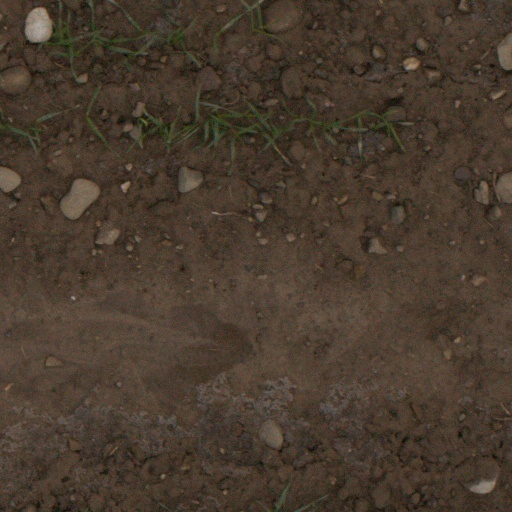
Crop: wheat